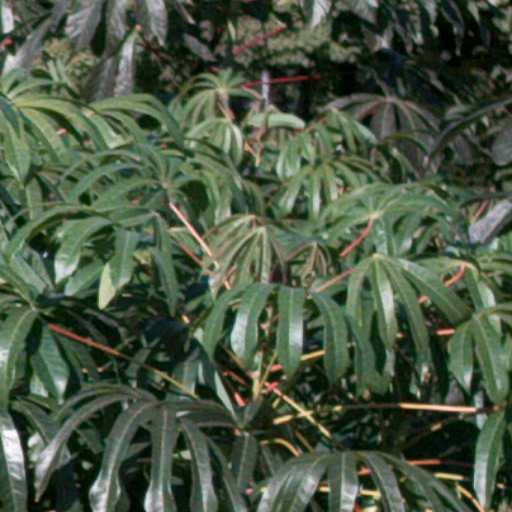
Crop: cassava